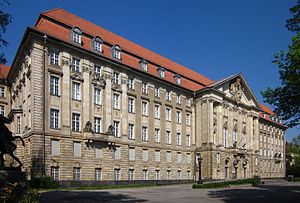
Det allierede kontrolråd
Kammergericht bygningen i Berlin var 1945-1990 hovedkvarter for det allierede kontrolråd. Udsigt fra Kleistpark
Det allierede kontrolråd var et politisk organ, som ledede den allierede besættelse af Tyskland efter 2. Verdenskrig. Rådets medlemmer var Sovjetunionen, USA og Storbritannien. Frankrig blev senere tilføjet som medlem med stemmeret, men uden pligter. Organet havde til huse i Berlin-Schöneberg.